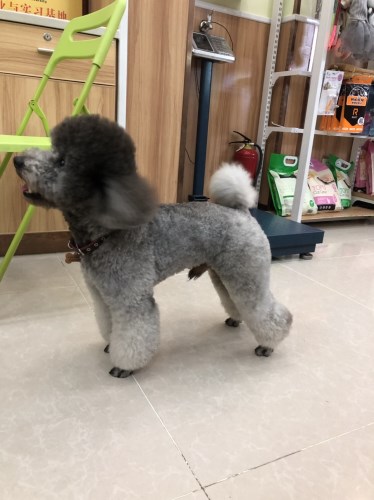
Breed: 2925-n000114-toy_poodle